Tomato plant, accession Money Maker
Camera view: vertical (180 deg); turntable rotation: 210 degrees
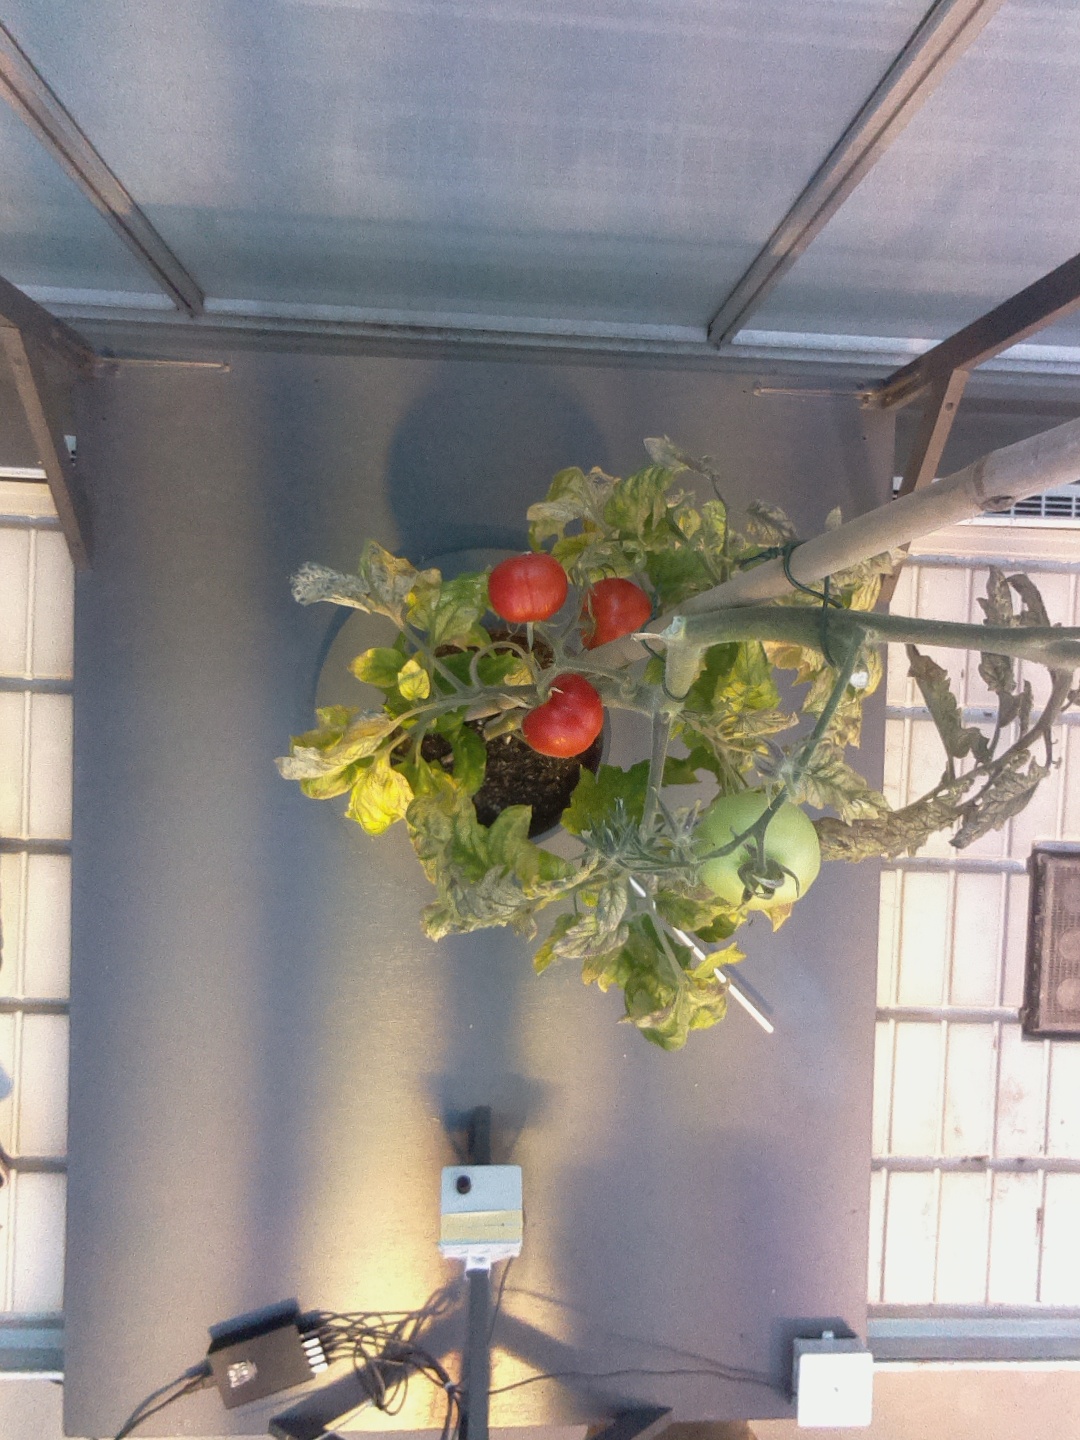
BBCH growth stage 83: 30%-40% of fruits show typical fully ripe color